Republic P-47 Thunderbolt

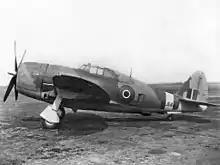
Royal Air Force Republic Thunderbolt Mark I, displaying the aircraft's "razorback" configuration

With the end of World War II, orders for 5,934 were cancelled. Redesignated as F-47 in 1947, the aircraft served with the USAAF through 1947, the USAAF Strategic Air Command from 1946 through 1947, the active-duty United States Air Force (USAF) until 1949, and with the Air National Guard (ANG) until 1953. F-47s served as spotters for rescue aircraft such as the OA-10 Catalina and Boeing B-17H. In 1950, F-47 Thunderbolts were used to suppress the declaration of independence in Puerto Rico by nationalists during the Jayuya Uprising.